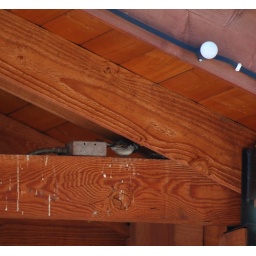
house sparrow in elephant enclosure